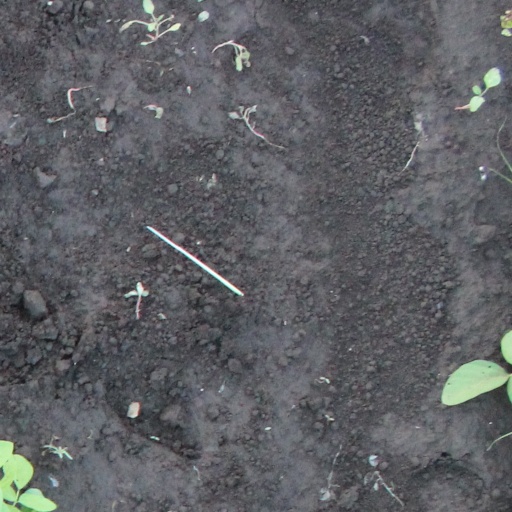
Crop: soybean